Tomb of Menecrates

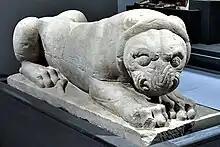
The funerary lion found near the tomb is thought to belong to the cenotaph, although alternate theories of another association exist

The sculpture of the Lion of Menecrates was found near the tomb and was thought to belong to the cenotaph of Menecrates, from whom it got its name. The sculpture is of Assyrian sculptural style, and it is considered to be an excellent example of Archaic-period sculpture. The sculpture is dated to the end of the seventh century BC and it is one of the earliest funerary lions ever found. The sculpture is exhibited at the Archaeological Museum of Corfu. There also is speculation, however, that the sculpture might belong to the tomb of Arniadas.